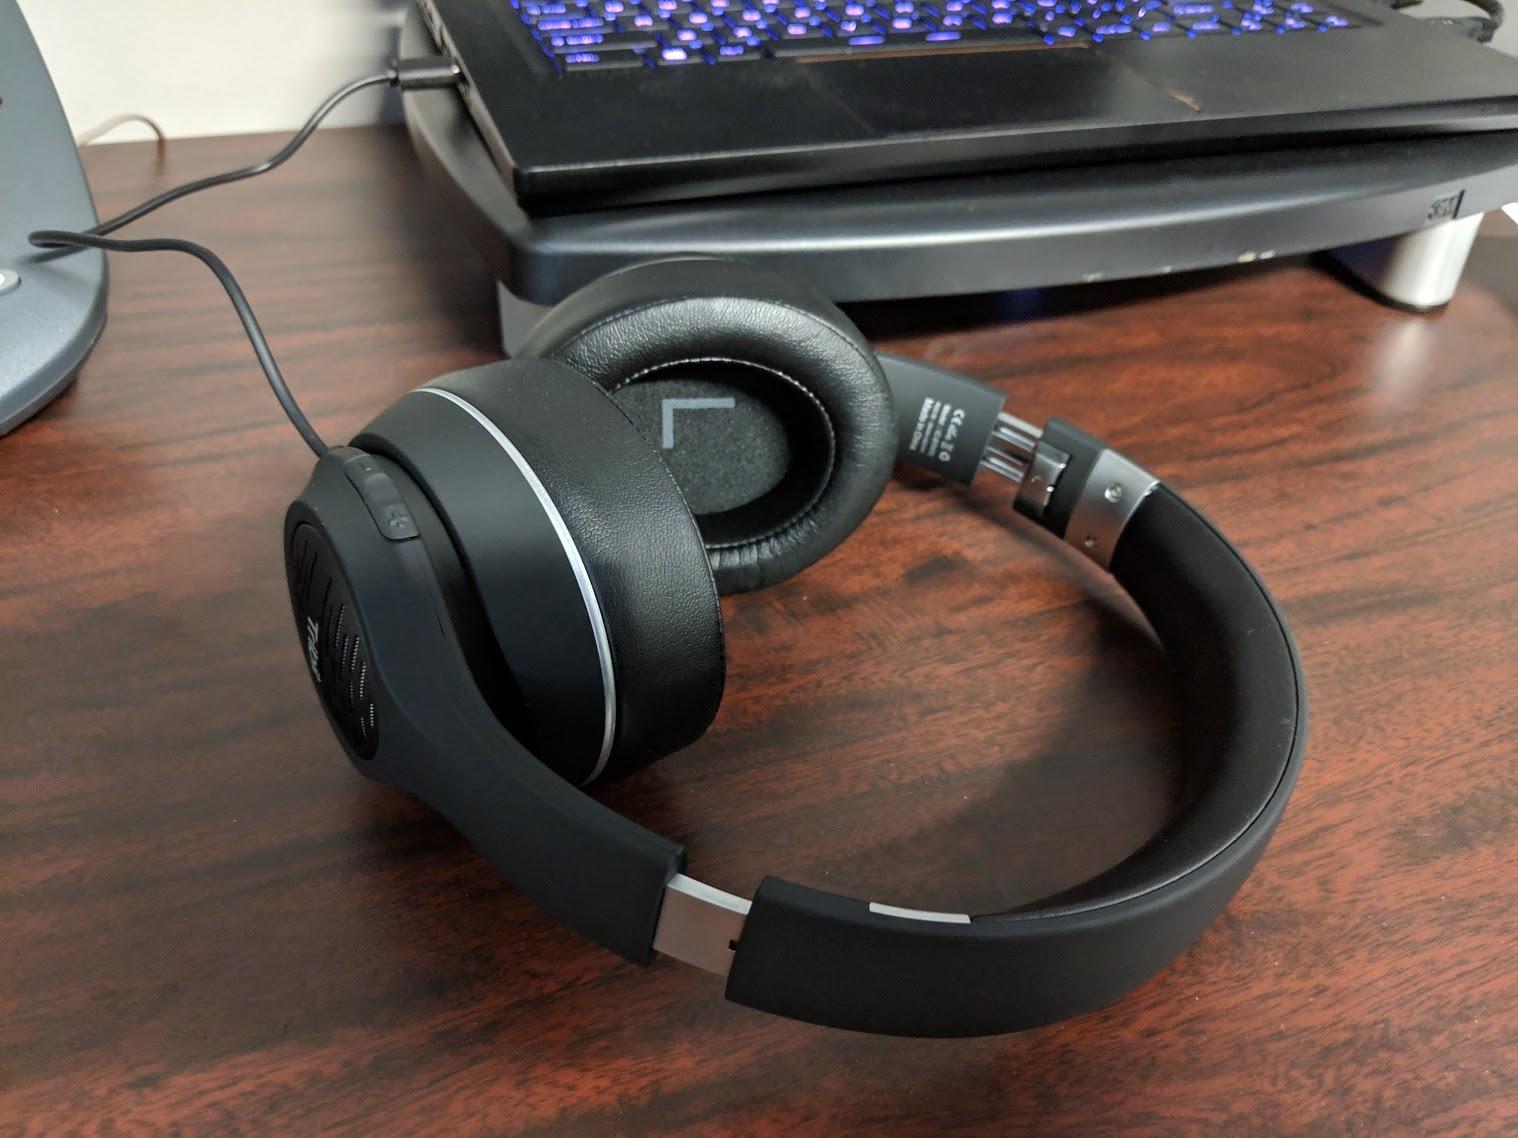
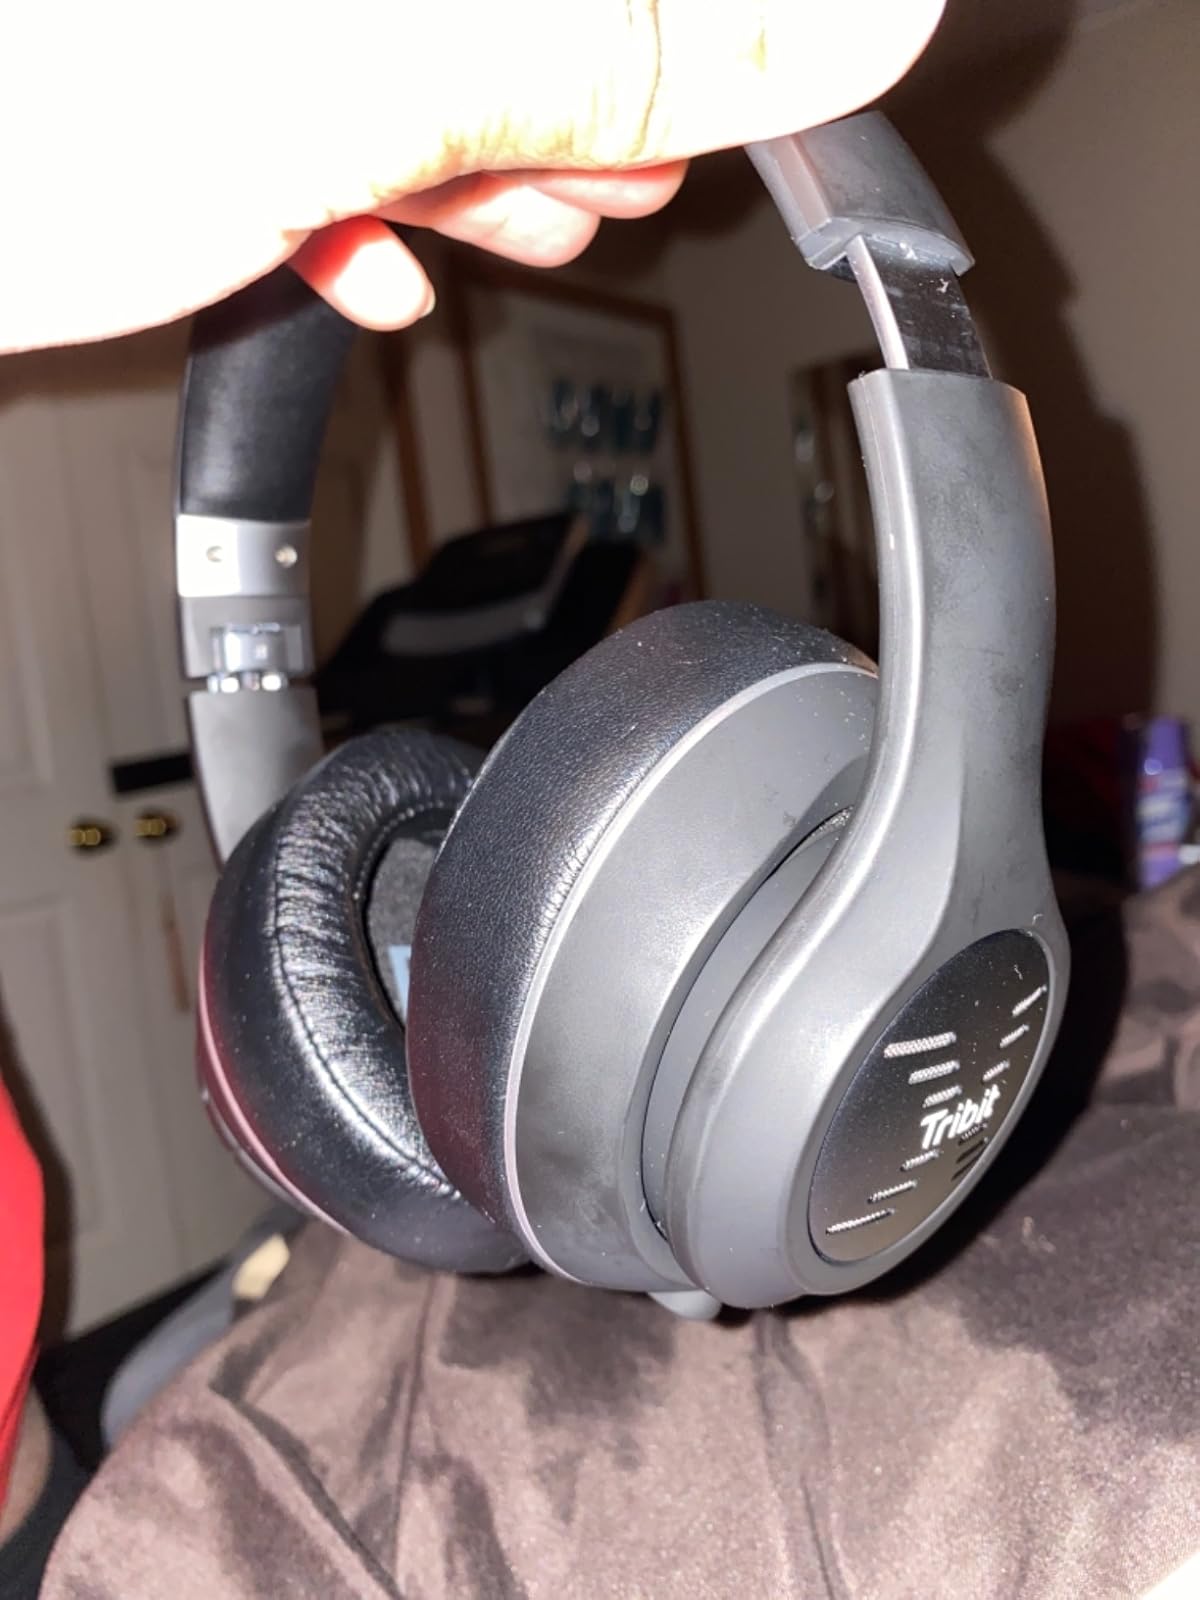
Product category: headphones
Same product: yes